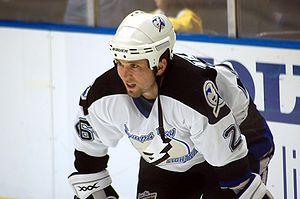
Martin St-Louis est un joueur professionnel canadien de hockey sur glace qui évoluait au poste d'ailier droit. Il est reconnu comme un des joueurs au jeu le plus propre dans la LNH, ce qui lui a valu cinq nominations au trophée Lady Byng, qu'il a remporté deux fois consécutivement, soit en 2010 et 2011 puis en 2013.